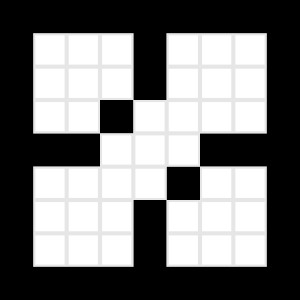
Cette image illustre l'exécution récursive de l'algorithme de remplissage par diffusion dans sa variante 8-connexe. Cette animation a été générée à l'aide du script Perl ci-dessous. ... sub FloodFill8 { my ($x, $y) = @_